Baatein Kuch Ankahee Si

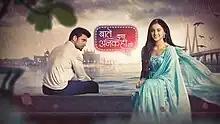

Baatein Kuch Ankahee Si is an Indian Hindi-language drama television series that aired from 21 August 2023 to 11 March 2024 on StarPlus. It streamed digitally on Disney+ Hotstar. Produced by Rajan Shahi under Director's Kut Productions, it is a remake of Star Jalsha's Bengali series "Irabotir Chupkotha". It starred Sayali Salunkhe and Mohit Malik.